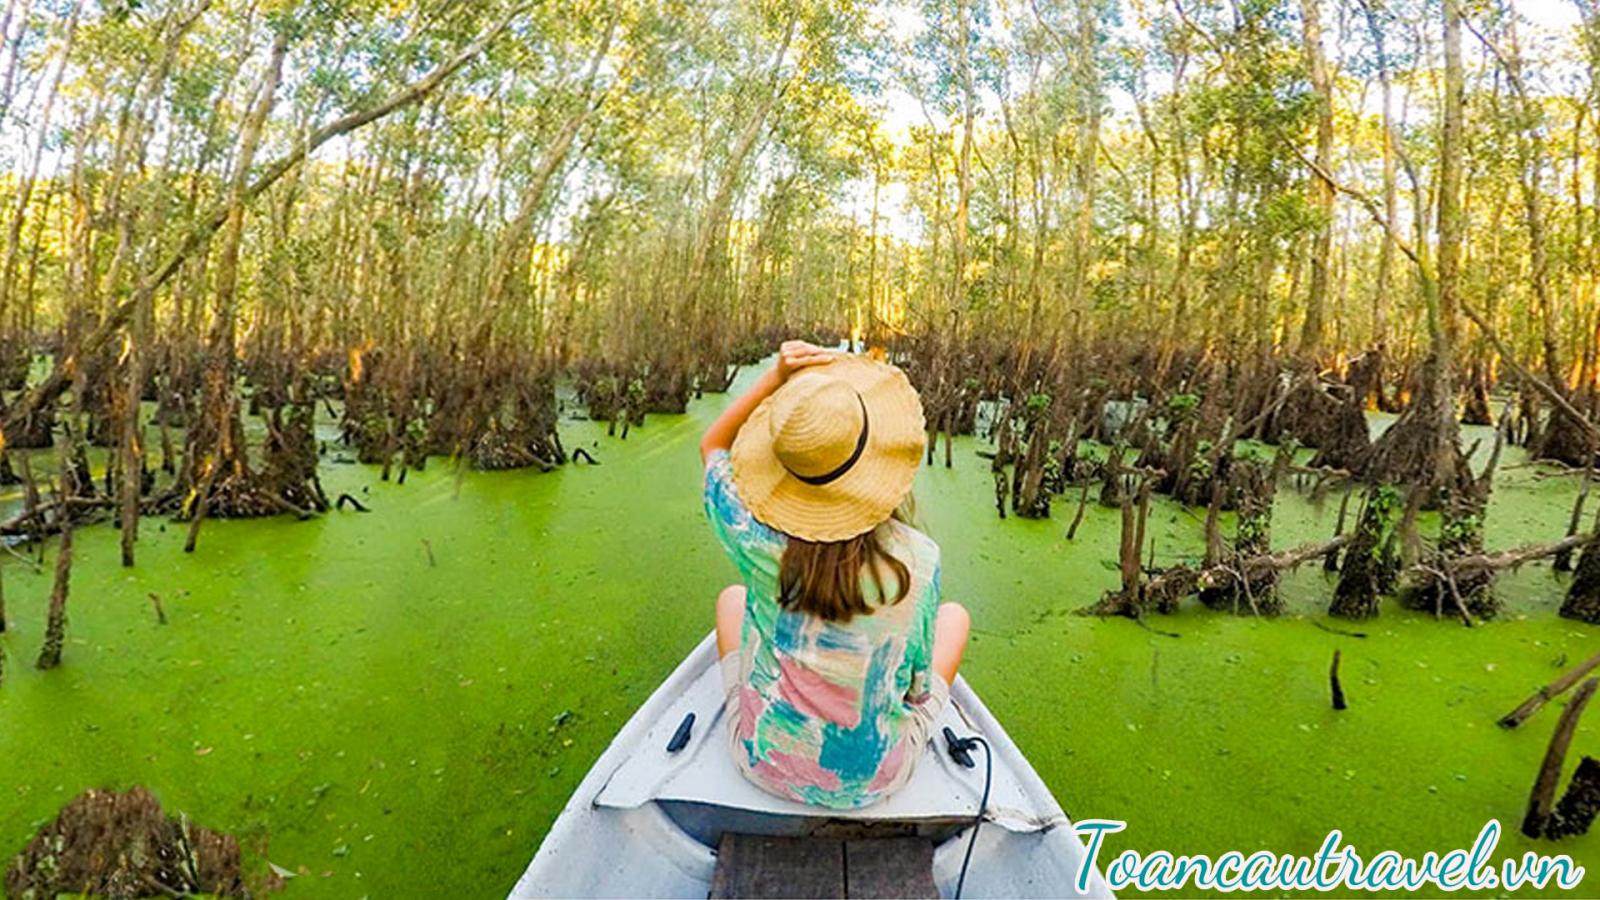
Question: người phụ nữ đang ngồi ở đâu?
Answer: trên một chiếc xuồng